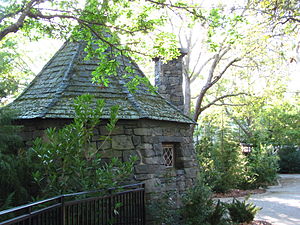
Hogwarts / Udseende og omgivelser / Udendørsområder på Hogwarts / Hagrids Hytte
Hagrids hytte, som den er opført i Harry Potter-temaparken.
Hogwarts Skole for Heksekunster og Troldmandsskab, normalt omtalt som Hogwarts, er en fiktiv skole, der findes i J.K. Rowlings romanserie om Harry Potter. Det er en skole, hvor hekse og troldmænd mellem 11 og 18 år fra Storbritannien kan lære magi. De seks første bøger har alle Hogwarts som den primære kulisse, hvilket understøttes af, at hver bog varer et skoleår. Harry Potter og Dødsregalierne tager ikke udgangspunkt i skolen, da bogens hovedpersoner Harry Potter, Ron Weasley og Hermione Granger ikke tager det sidste år på skolen. Dog foregår den sidste og afgørende kamp i bogen på Hogwarts.